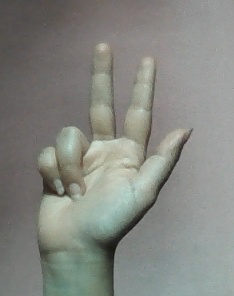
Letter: al